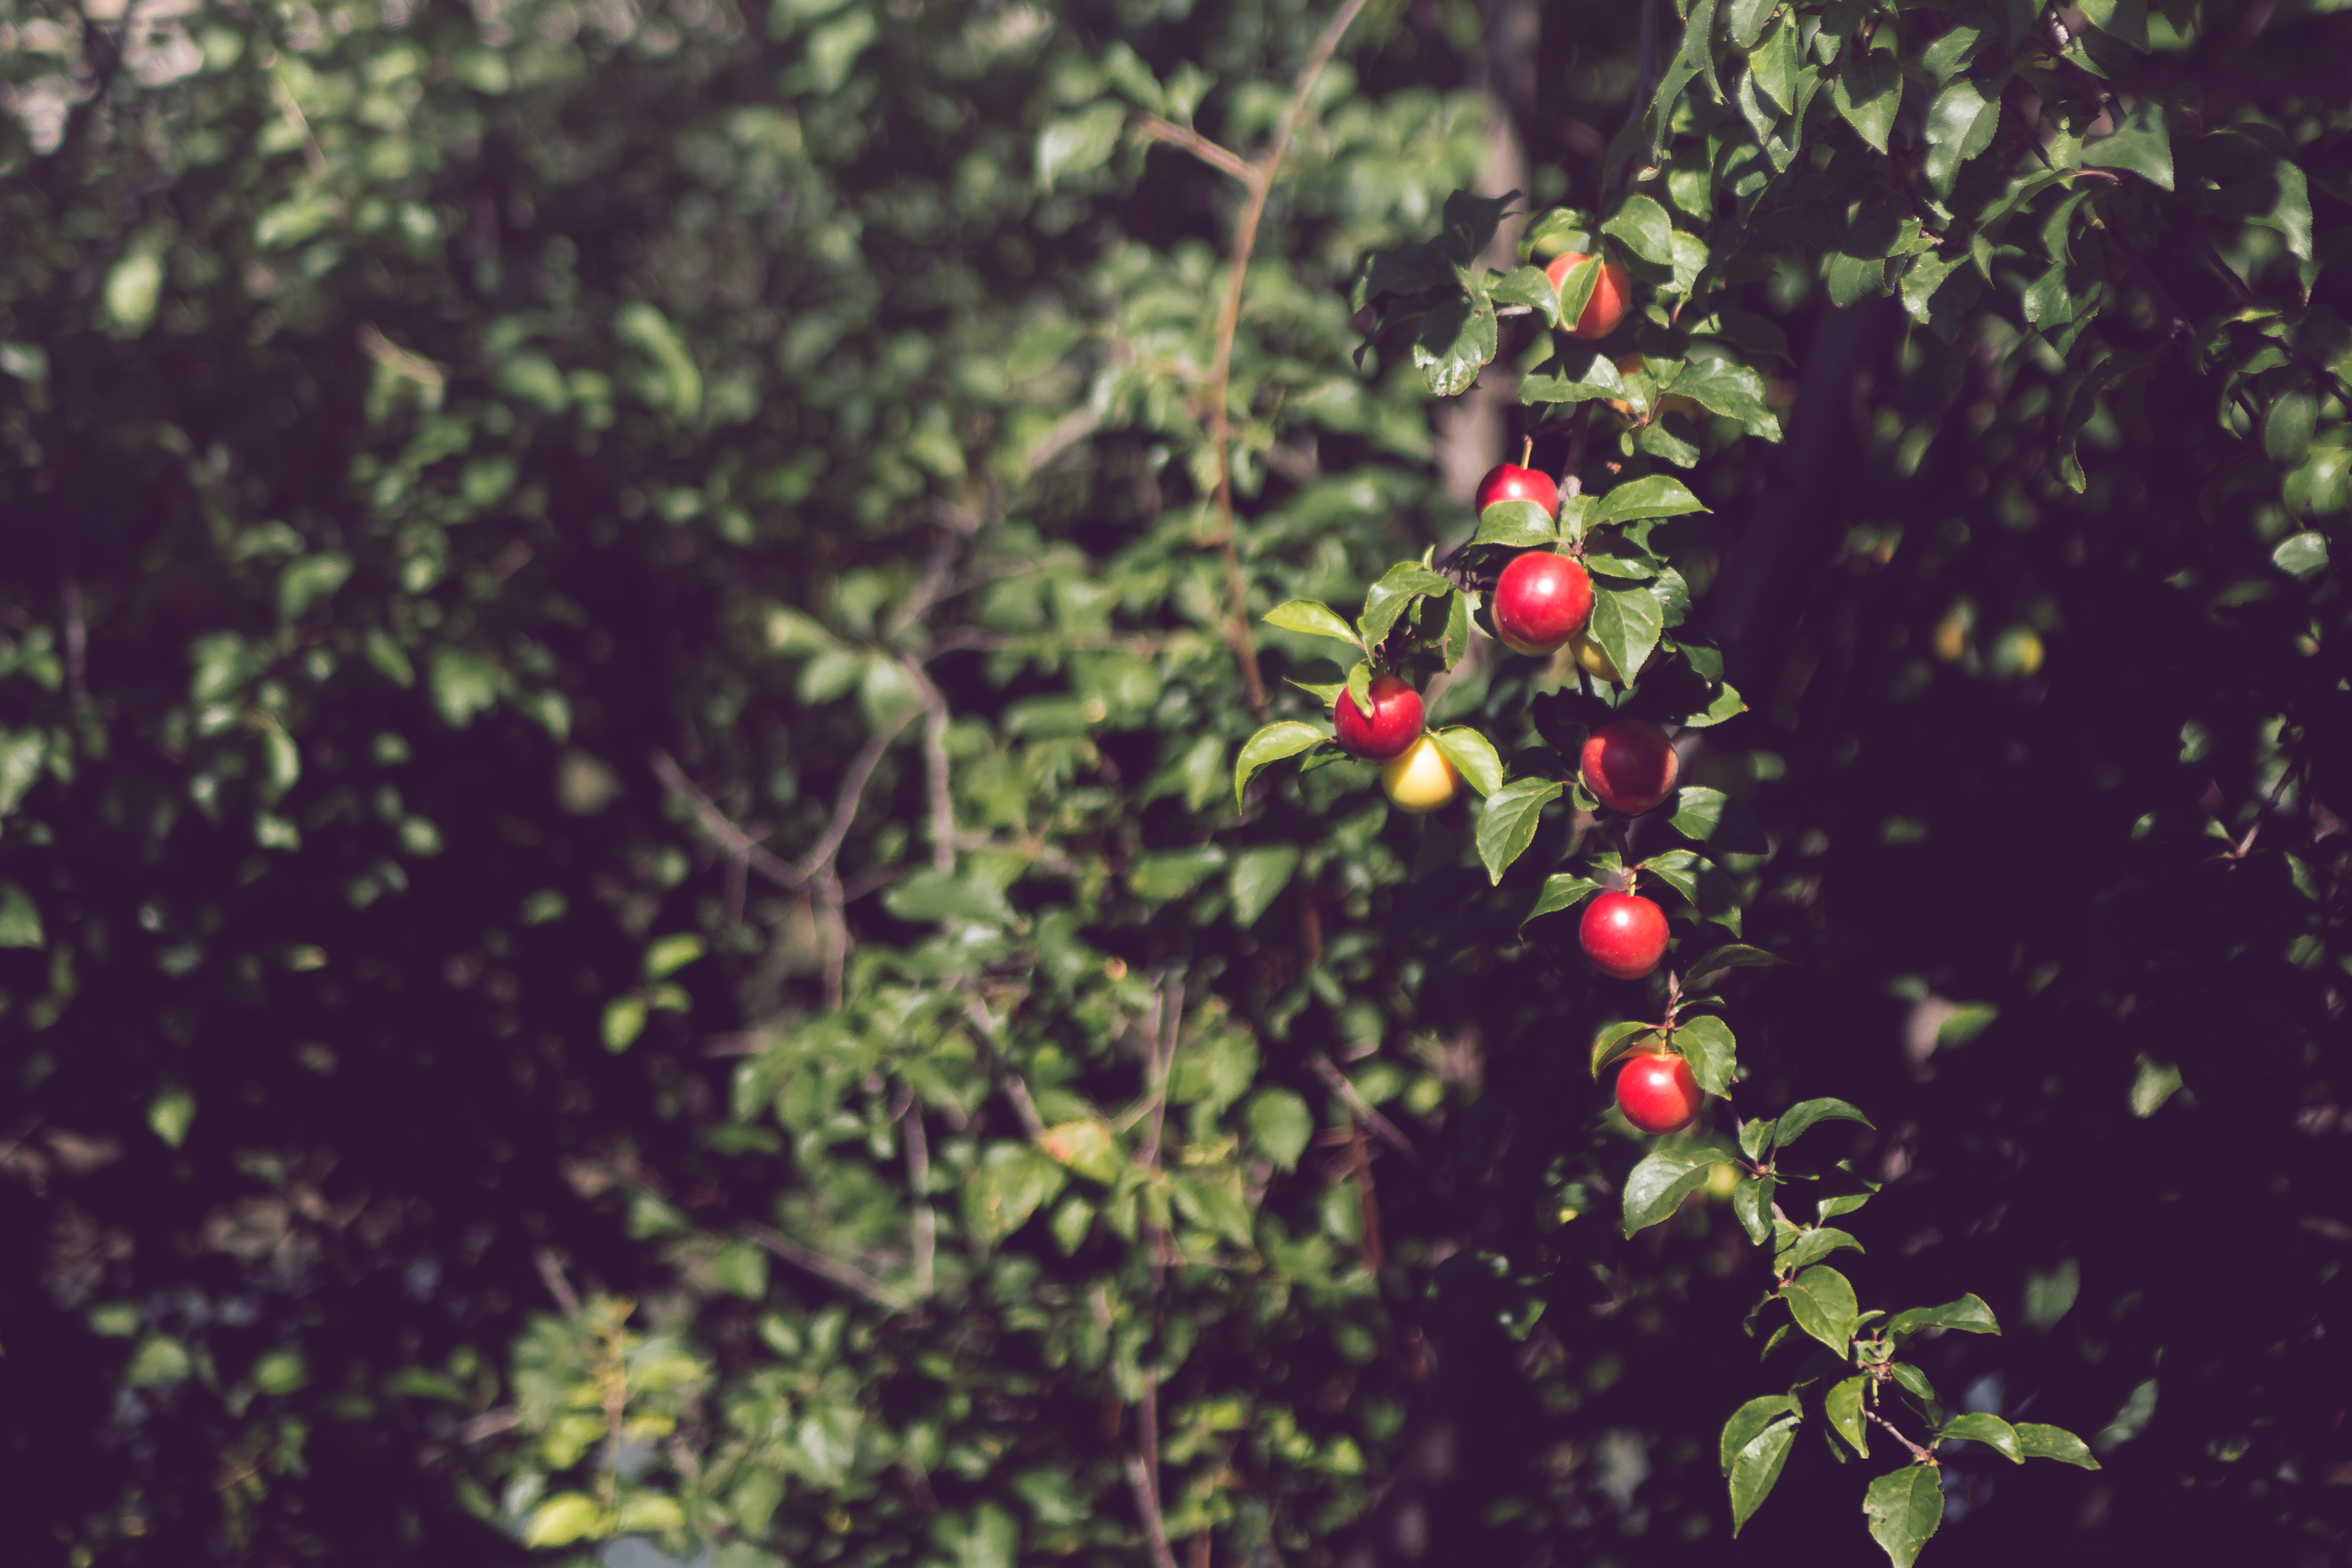
tree, nature, branch, blossom, plant, sunlight, leaf, flower, food, green, produce, autumn, botany, flora, wildflower, shrub, fruits, macro photography, flowering plant, land plant